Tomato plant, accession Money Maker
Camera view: tilt-top (135 deg); turntable rotation: 30 degrees
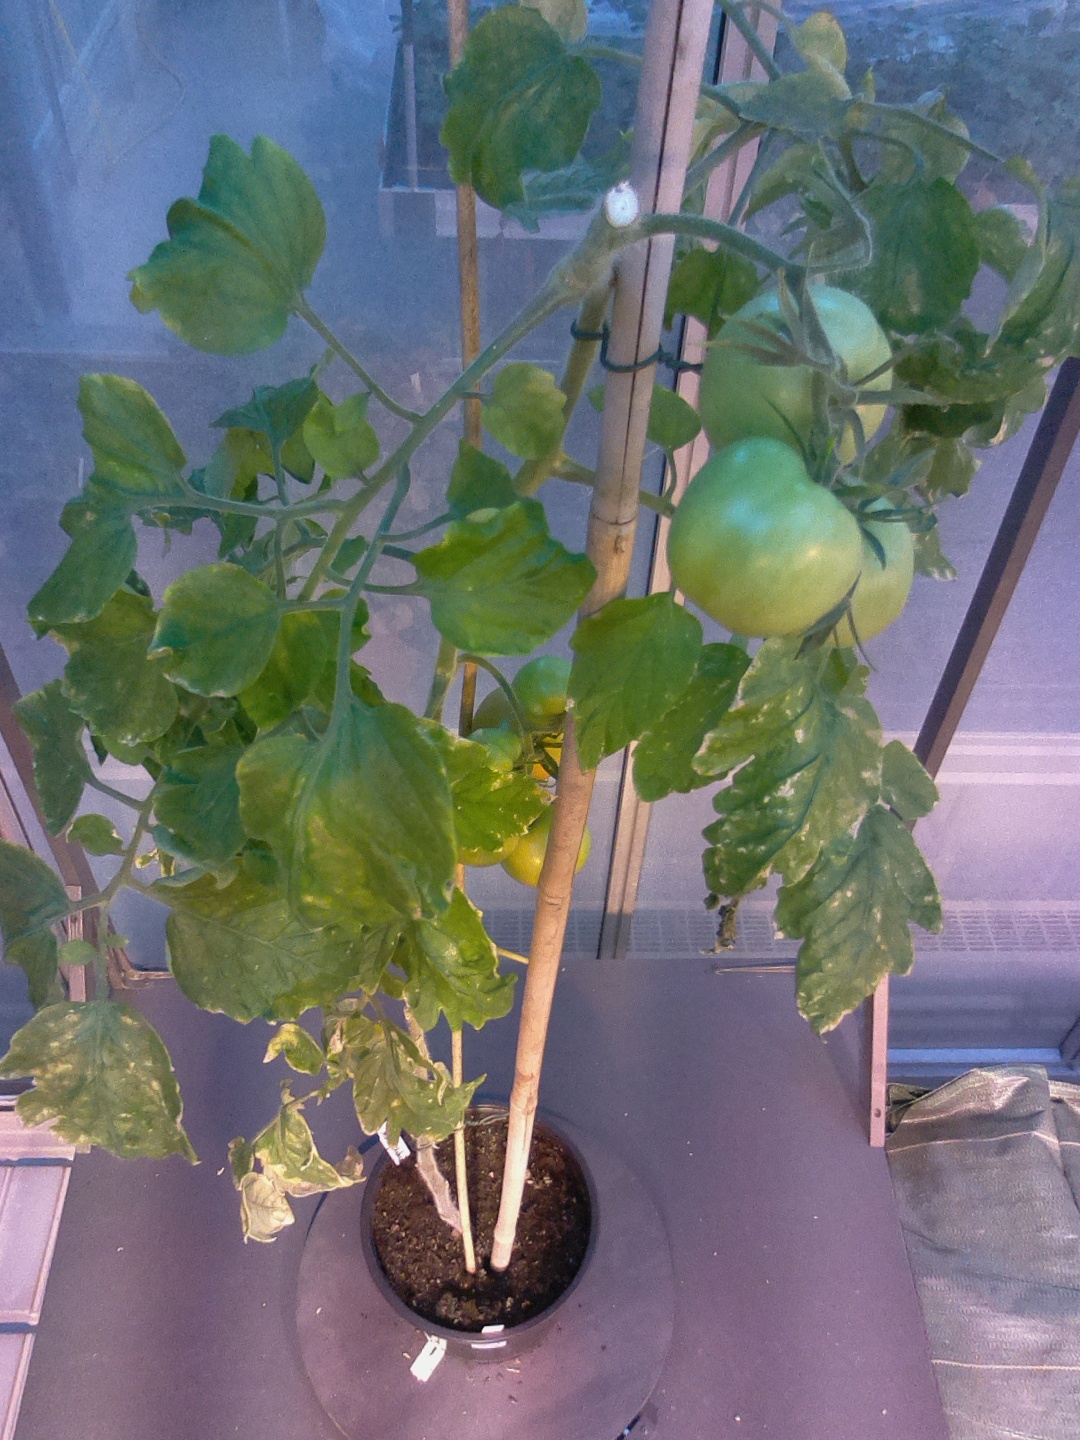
BBCH growth stage 80: fruits start showing typical ripe color (orange -> red)